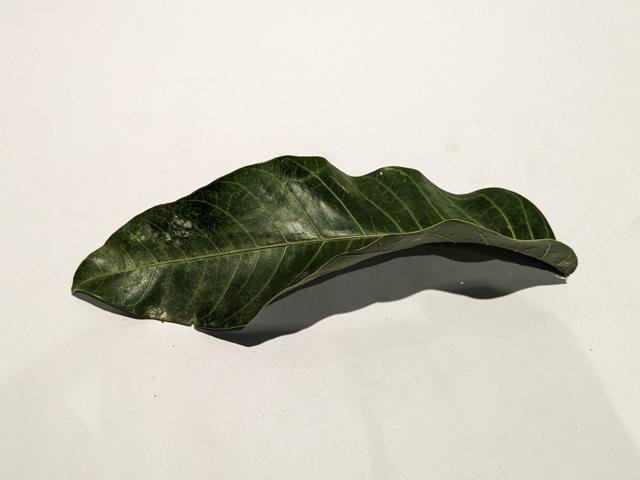
Mango leaf variety: Himsagar